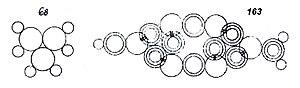
Figures extraites de Chemische Studien I (1861)
Johann Josef Loschmidt, né le 15 mars 1821 à Počerny, village de Bohême proche de la célèbre station thermale de Carlsbad ou Karlovy Vary, et mort le 8 juillet 1895 à Vienne, était un physicien et chimiste autrichien. On lui doit les premières modélisations moléculaires à l'occasion desquelles il introduit les symboles des double et triple liaisons ainsi que la possibilité de l'existence de molécules cycliques et hétérocycliques. Il a réalisé la première détermination du nombre d'Avogadro qui sera affinée par James Clerk Maxwell, puis par Jean Perrin. Par sa rigueur intellectuelle et par ses qualités humaines, il a eu une influence décisive sur Ludwig Boltzmann, son jeune collègue enseignant-chercheur à l'Institut de Physique de l'Université de Vienne.